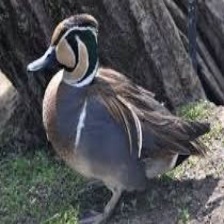
Species: BAIKAL TEAL
Scientific name: ANAS FORMOSA
ImageNet parent category: drake